Pope Benedict XVI

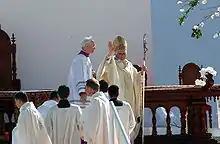
Benedict at the canonization of the Brazilian friar Frei Galvão, 2007

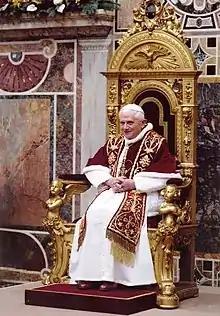
Benedict on a throne in the Apostolic Palace in the Vatican, 2011

During Benedict's inaugural Mass, the previous custom of every cardinal submitting to the pope was replaced by being greeted by twelve people, including cardinals, clergy, religious, a married couple and their child, and some who were newly confirmed people; the cardinals had formally sworn their obedience upon the election of the new pontiff. He began using an open-topped papal car, saying that he wanted to be closer to the people. Benedict continued the tradition of his predecessor John PaulII and baptised several infants in the Sistine Chapel at the beginning of each year, on the Feast of the Baptism of the Lord, in his pastoral role as Bishop of Rome.